Anamarija Stibilj Šajn

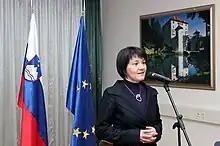
Anamarija Stibilj Šajn, 2010

Šajn studied at the Faculty of Arts in Ljubljana, Slovenia. She first worked as a teacher, and in 1999 she became a freelance art reviewer and curator. For two and a half decades she has been managing the exhibition activities of the Kosovel Centre in Sežana as a freelancer and collaborated with various galleries in Slovenia and abroad, including the Turnac Gallery in Novi Vinodolski (Croatia), the Pavelhaus Gallery (Austria), the Ars Gallery in Gorizia (Italy), and has presented Slovenian artists on several occasions in Rome, Vienna, Brussels, and London.